MV Geira

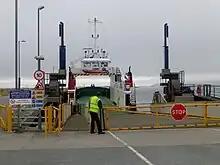
MV "Geira" berthed at Fetlar.

Between 1988 and 2005, MV "Geira" operated on the Whalsay Sound route. She operated alongside MV "Kjella", MV "Thora," then MV "Linga""."